Sidney Toledano

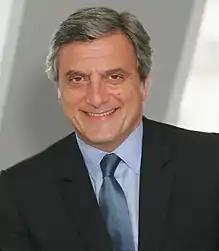
Sidney Toledano

Sidney Toledano (born 25 July 1951 in Casablanca, Morocco) is a French-Moroccan businessman, He has been the CEO of LVMH Fashion Group since February 2018 and former CEO of Fashion House Dior.